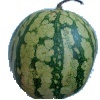
Label: Watermelon 1